Time in Iceland

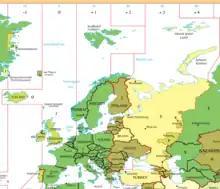
Time zone map showing the misalignment of Iceland's time zone

Björg Þorleifsdóttir, a lecturer at the Faculty of Medicine at the University of Iceland, noted in 2014 that humans' circadian rhythms, the natural internal process that regulates the human sleep–wake cycle, is naturally determined by the solar time of where a person lives. But, as Iceland does not observe its geographical position offset, this makes sunrise, noon and sunset happen roughly an hour and a half later than human's biological clocks indicate, which Björg argued leads to disturbed sleep cycles, in turn giving Icelanders – particularly teenagers – social jet lag, leading to sleep deprivation, slowed reaction times, fatigue, difficulty in concentrating and more frequent mood swings. According to Björg, 35 percent of Icelanders aged between 16 and 19 experience this fatigue. In January 2018, a work group under the Ministry of Health (which also included Björg) further echoed these concerns, when after a study they concluded that Iceland's peculiar position on the geographical time zone map had indeed affected Icelander's health, and in particular led to an "increased risk of illness, poorer schooling, increased depression and fatigue."